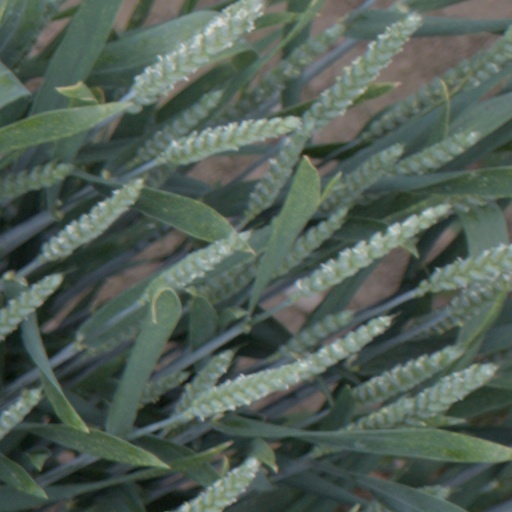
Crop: wheat